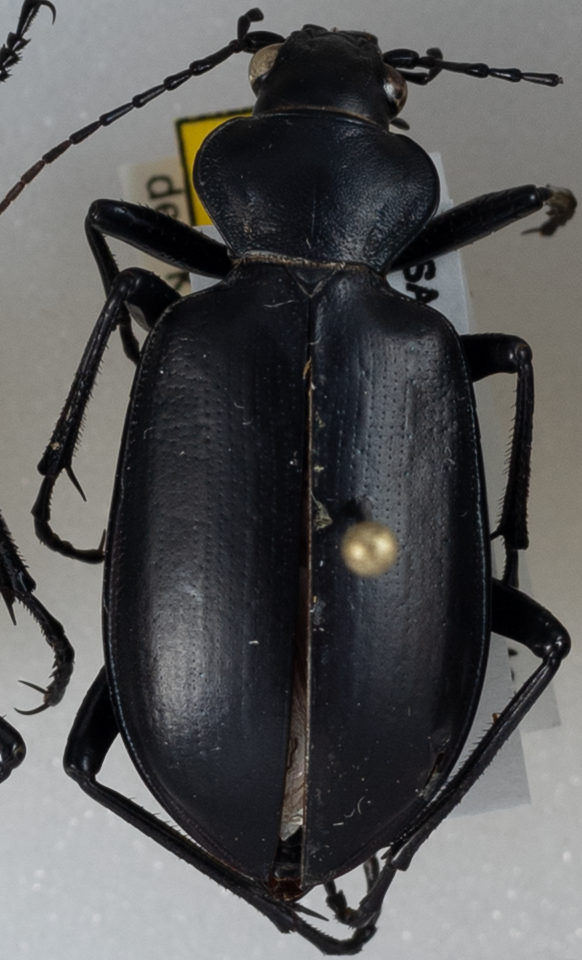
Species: Calosoma peregrinator
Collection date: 2021-08-10
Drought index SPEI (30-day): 2.09
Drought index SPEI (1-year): -0.668
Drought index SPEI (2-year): -0.926